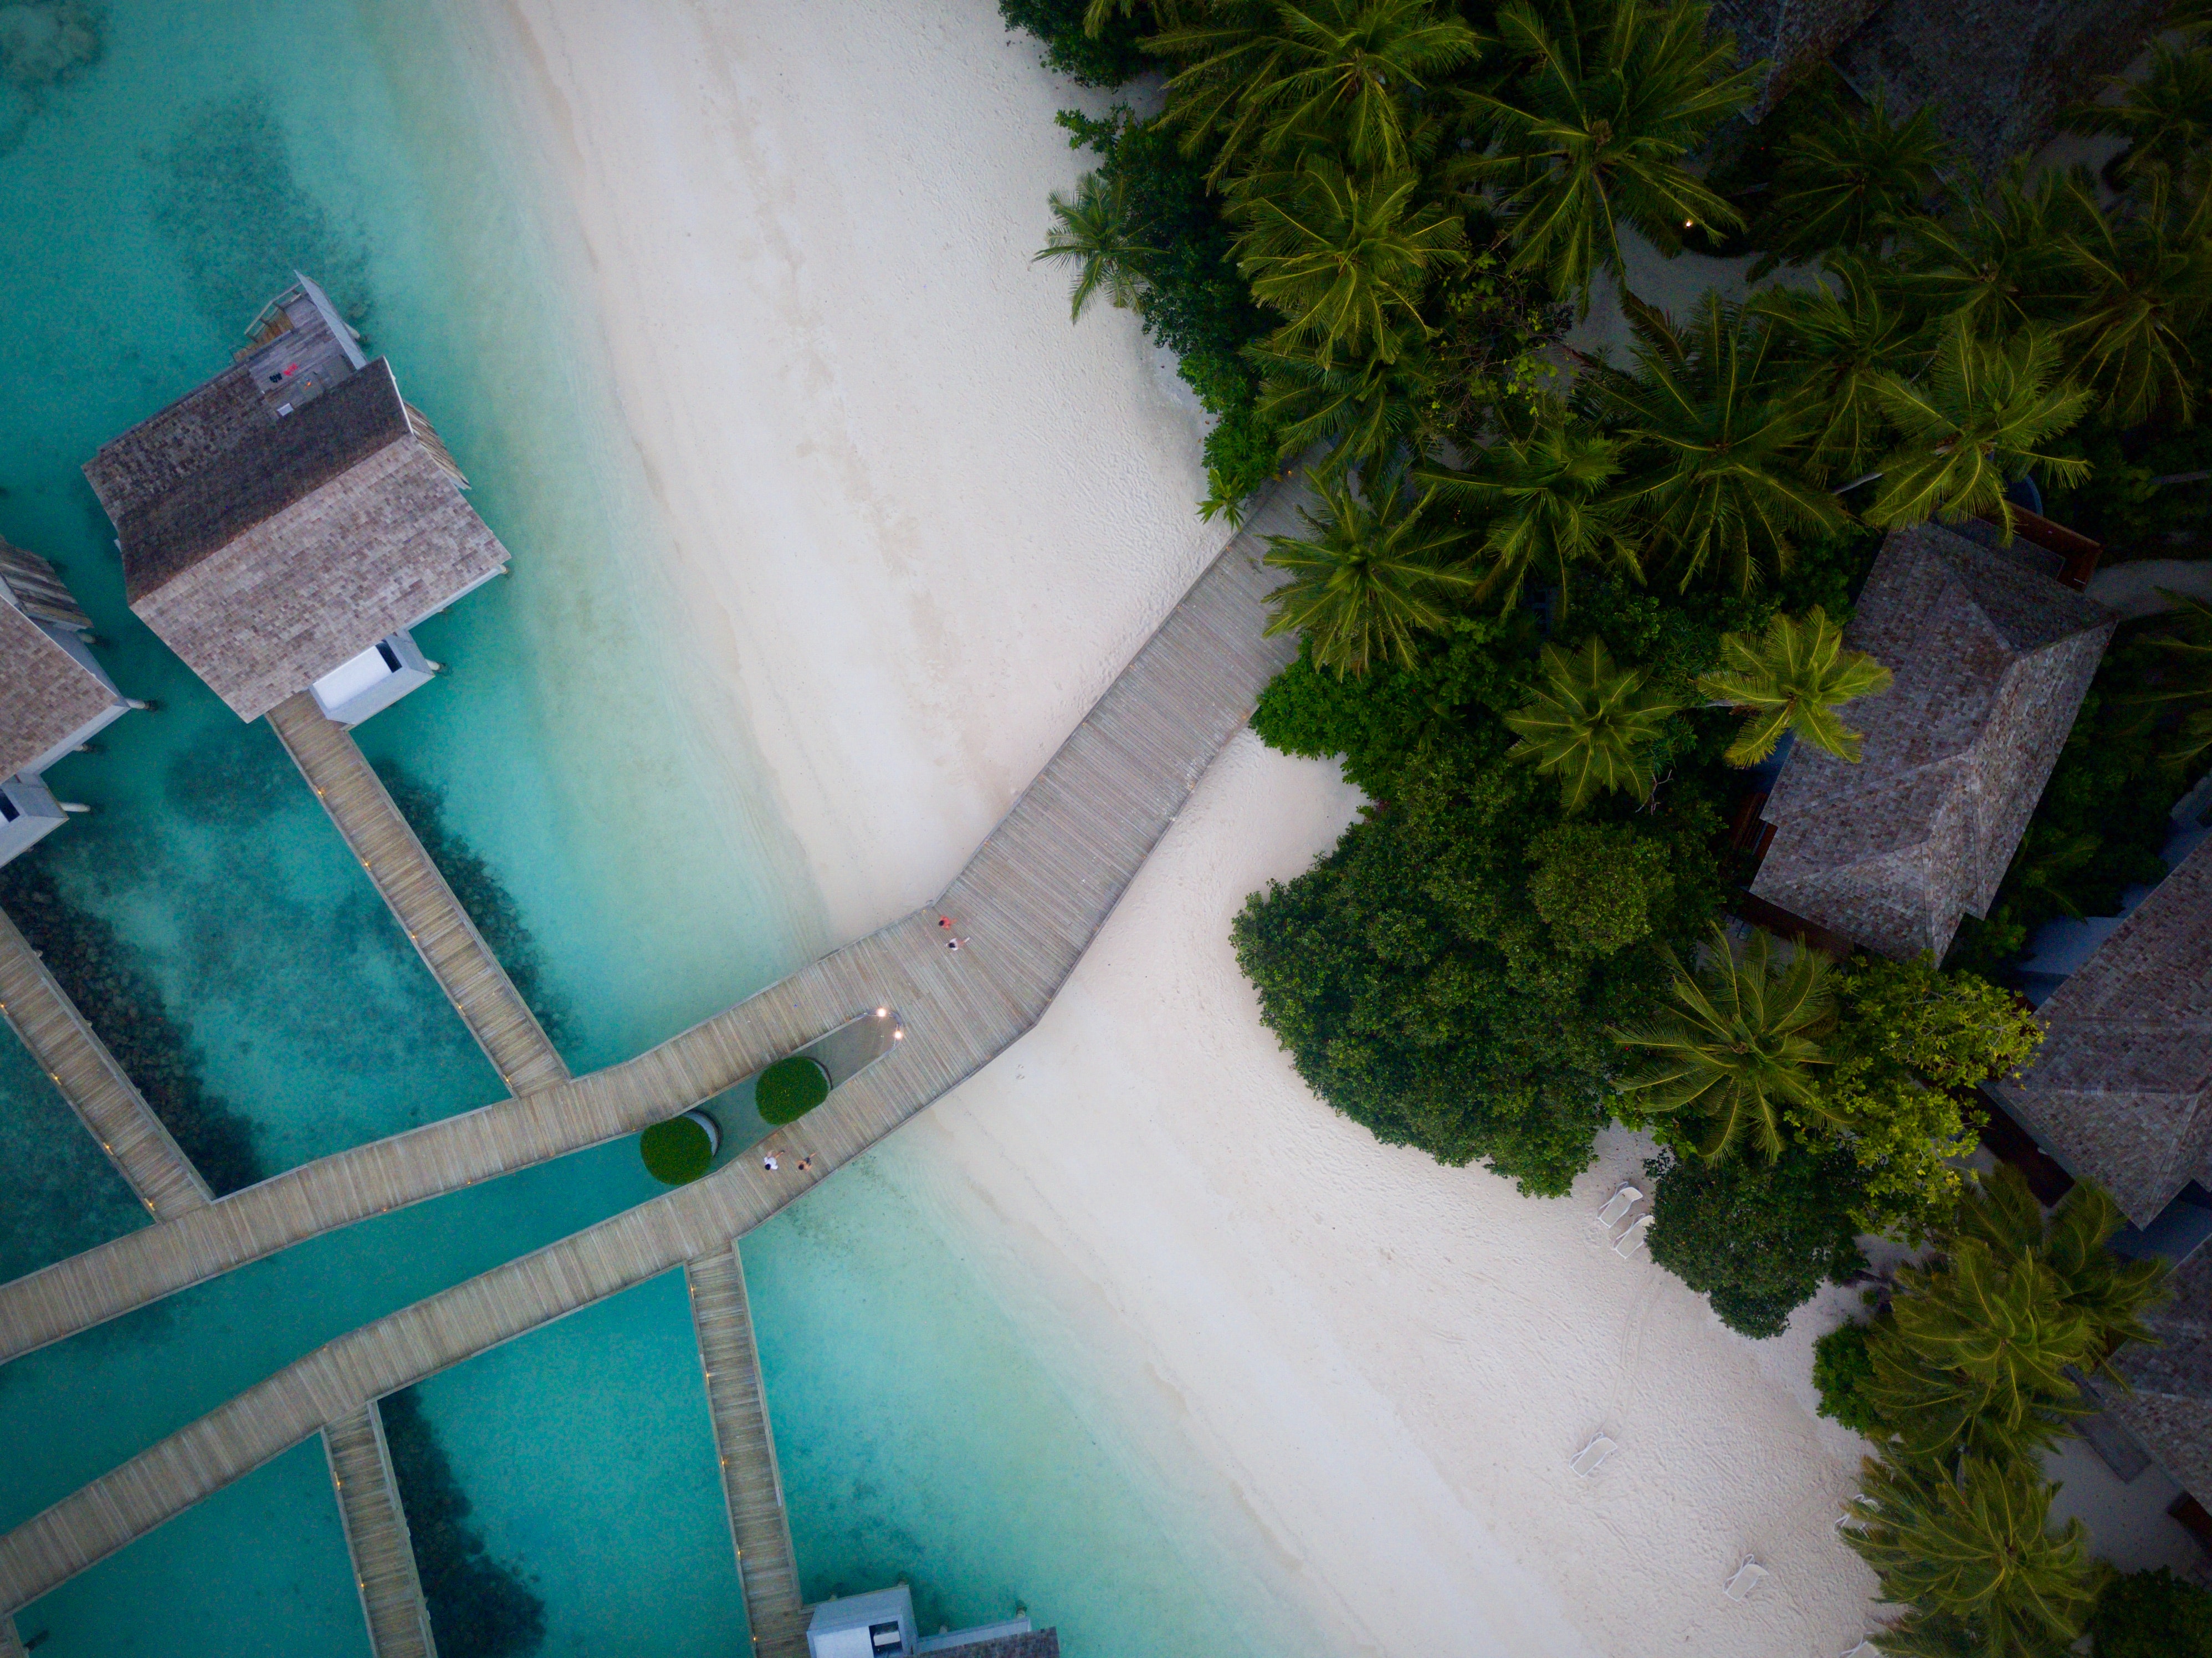
green, water, architecture, tree, plant, landscape, house